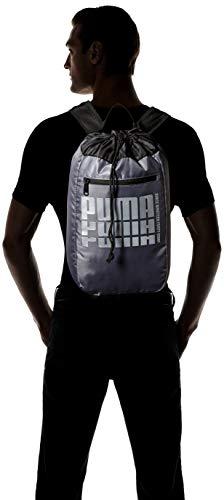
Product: PUMA Evercat The All Star Carrysack
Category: Clothing, Shoes & Jewelry | Luggage & Travel Gear | Backpacks | Kids' Backpacks
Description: External zip pocket.
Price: $17.23
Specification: Shipping Weight: 5.6 ounces (View shipping rates and policies)|ASIN: B07N3GHLPL|Item model number: PE1087-008|    #1122    in Travel Duffel Bags